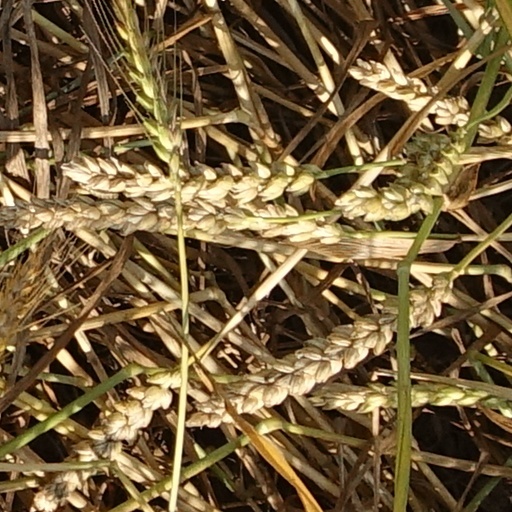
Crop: wheat